Cedar Lake (California)

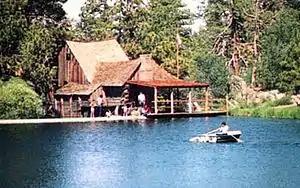
Cedar Lake and Sawmill. The dam is at the waterline to the left.

Cedar Lake Dam was built in 1928 across Talmadge Creek. It is a variable-radius arch dam high and long containing of material. Its crest is above sea level.